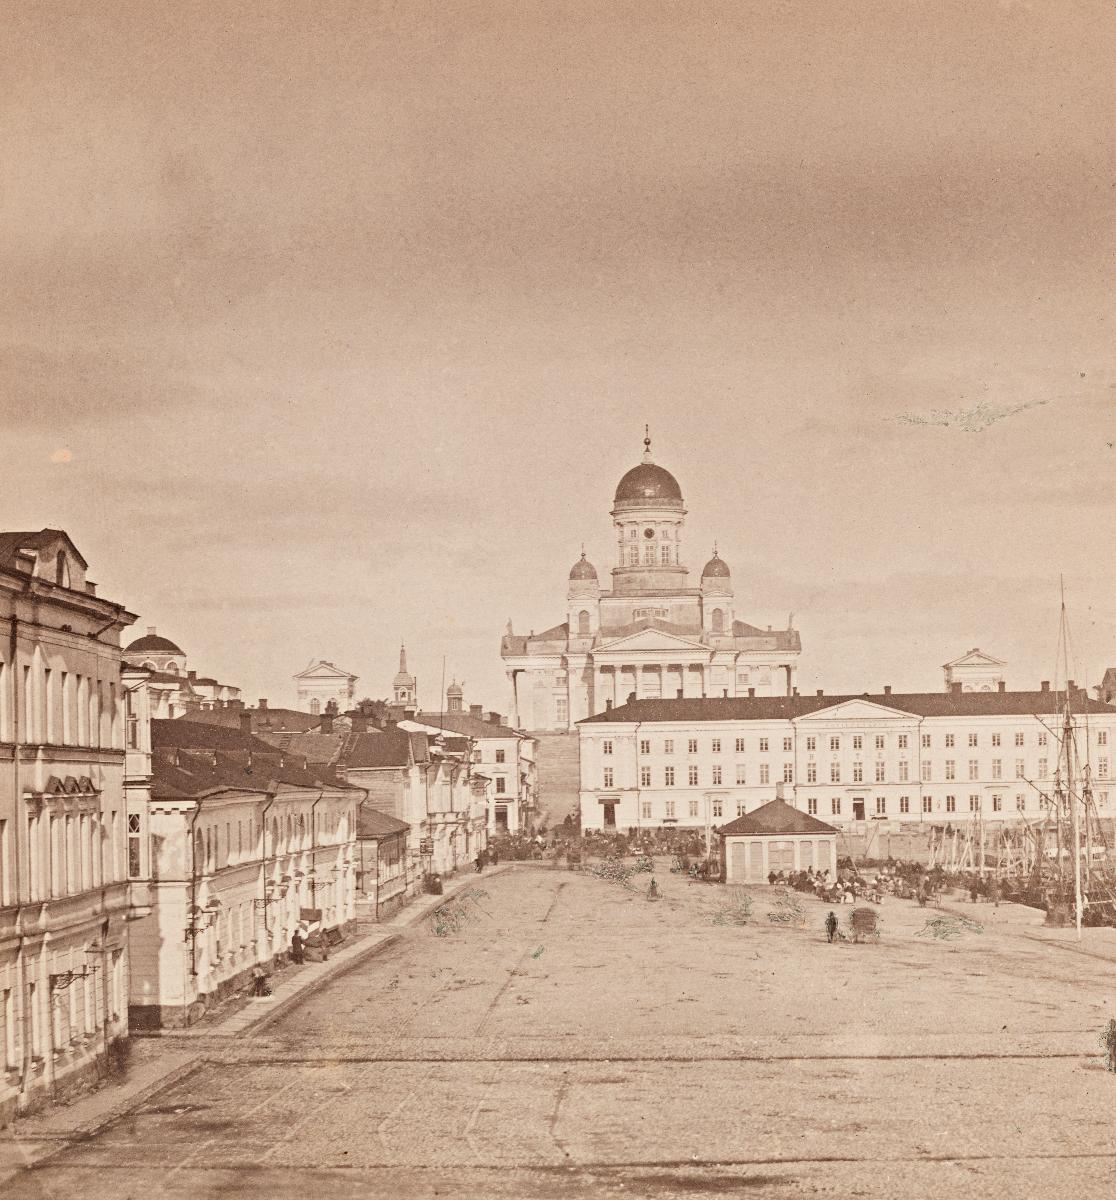
Näkymä Etelärannasta kohti Kauppatoria ja Senaatintoria.
sisällön kuvaus: Näkymä Etelärannasta kohti Kauppatoria ja Senaatintoria. Lähes kaikkien vasemmalla näkyvien talojen tilalle on rakennettu uusia, ja Kauppahalli valmistui niitä vastapäätä Kolera-altaan lounaispuolelle vuonna 1889. Oikealla Kauppatorin takana näkyy hotelli Seurahuone, vuodesta 1913 Helsingin kaupungintalo, ja sen takana Nikolainkirkko (1917–1959 Suurkirkko, nykyään Helsingin tuomiokirkko). Kuva kuuluu sarjaan Bilder från Helsingfors vuodelta 1911. mustavalkoinen
Ajankohta: ennen 1881
Paikka: Suomi, Uusimaa, Helsinki, Kaartinkaupunki Helsinki, Eteläranta, Kauppatori, Suomi, Uusimaa, Helsinki, Kruununhaka Helsinki, Pohjoisesplanadi, Senaatintori
Aiheet: kaupunkimaisema, Helsingin tuomiokirkko, Helsingin kaupungintalo, kivirakennukset, hotellit (rakennukset), torit, arkkitehtuuri, empirekeskustat, asuinrakennukset, kadut, torikauppa, jalankulkijat, Helsinki Cathedral, Helsinki City Hall, stone buildings, marketplaces, architecture, residential buildings, streets, market trade, pedestrians, Helsingfors domkyrka, Helsingfors stadshus, stenbyggnader, torg, arkitektur, bostadshus, gator, torghandel, fotgängare